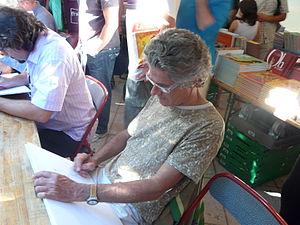
Photographies prises lors du Festival International de la BD de Sollies Ville